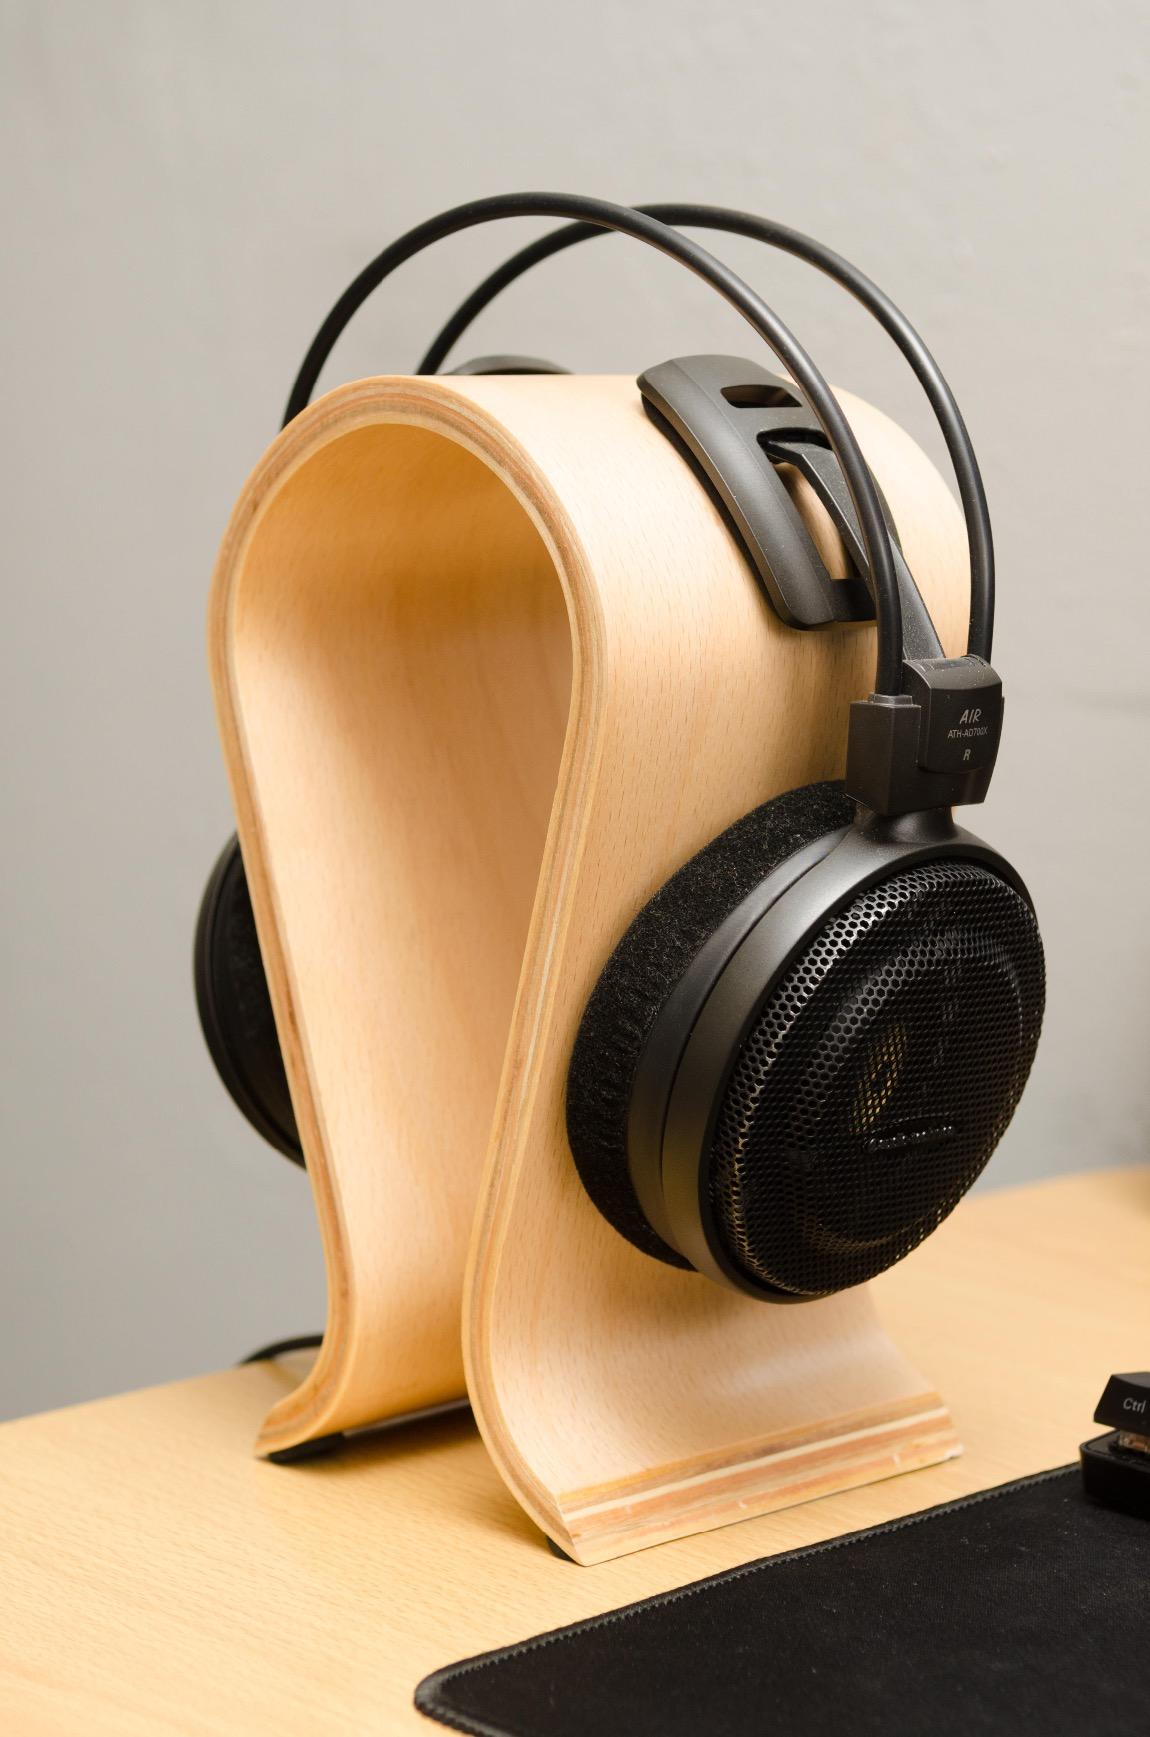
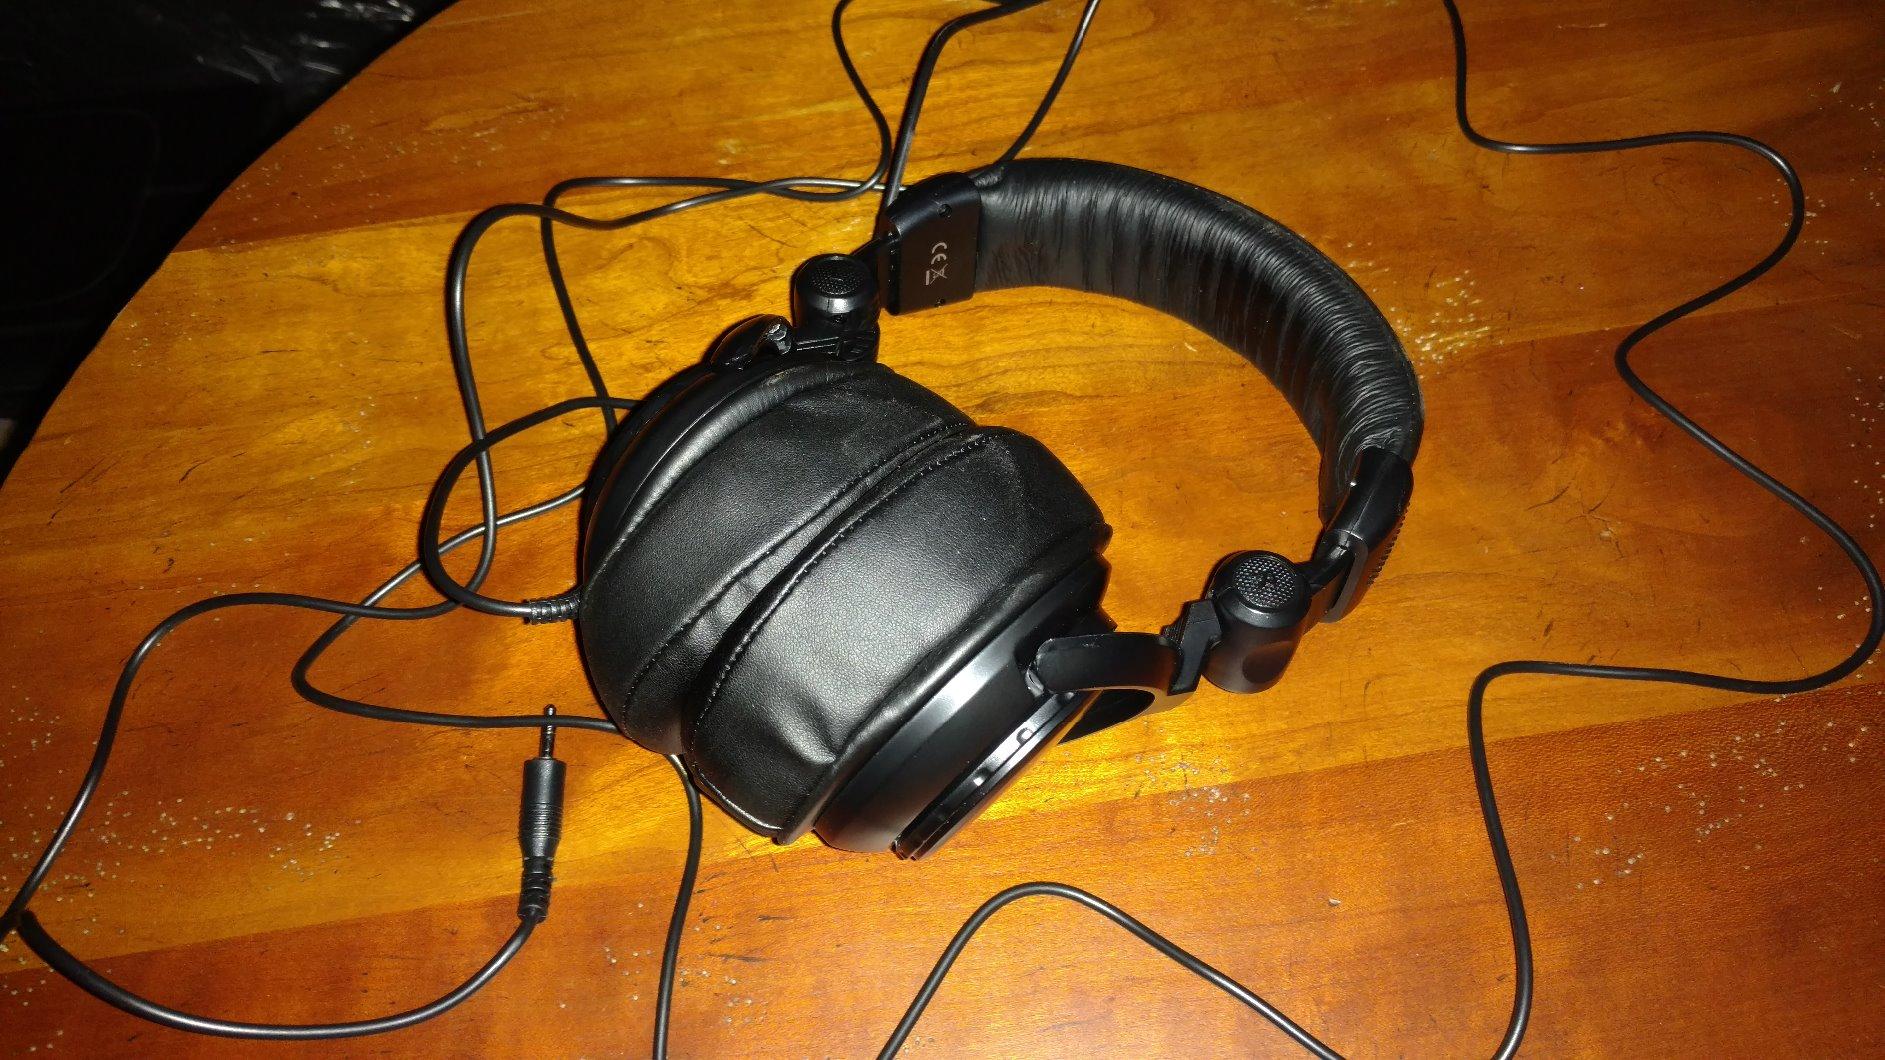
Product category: headphones
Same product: no